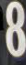
Number: 8